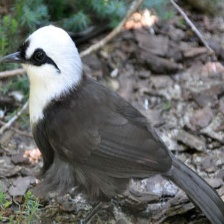
Species: SAMATRAN THRUSH
Scientific name: MYOPHONUS CASTANEUS